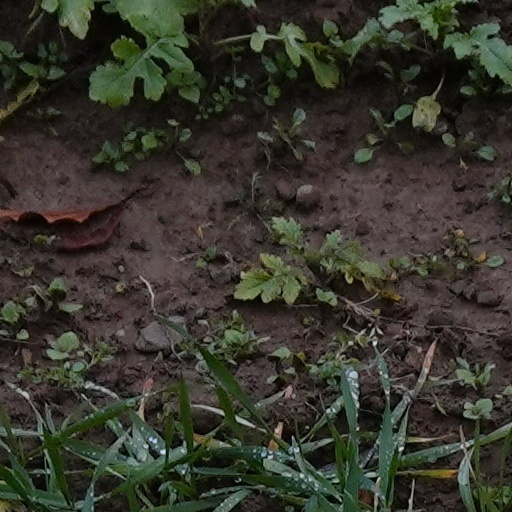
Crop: wheat